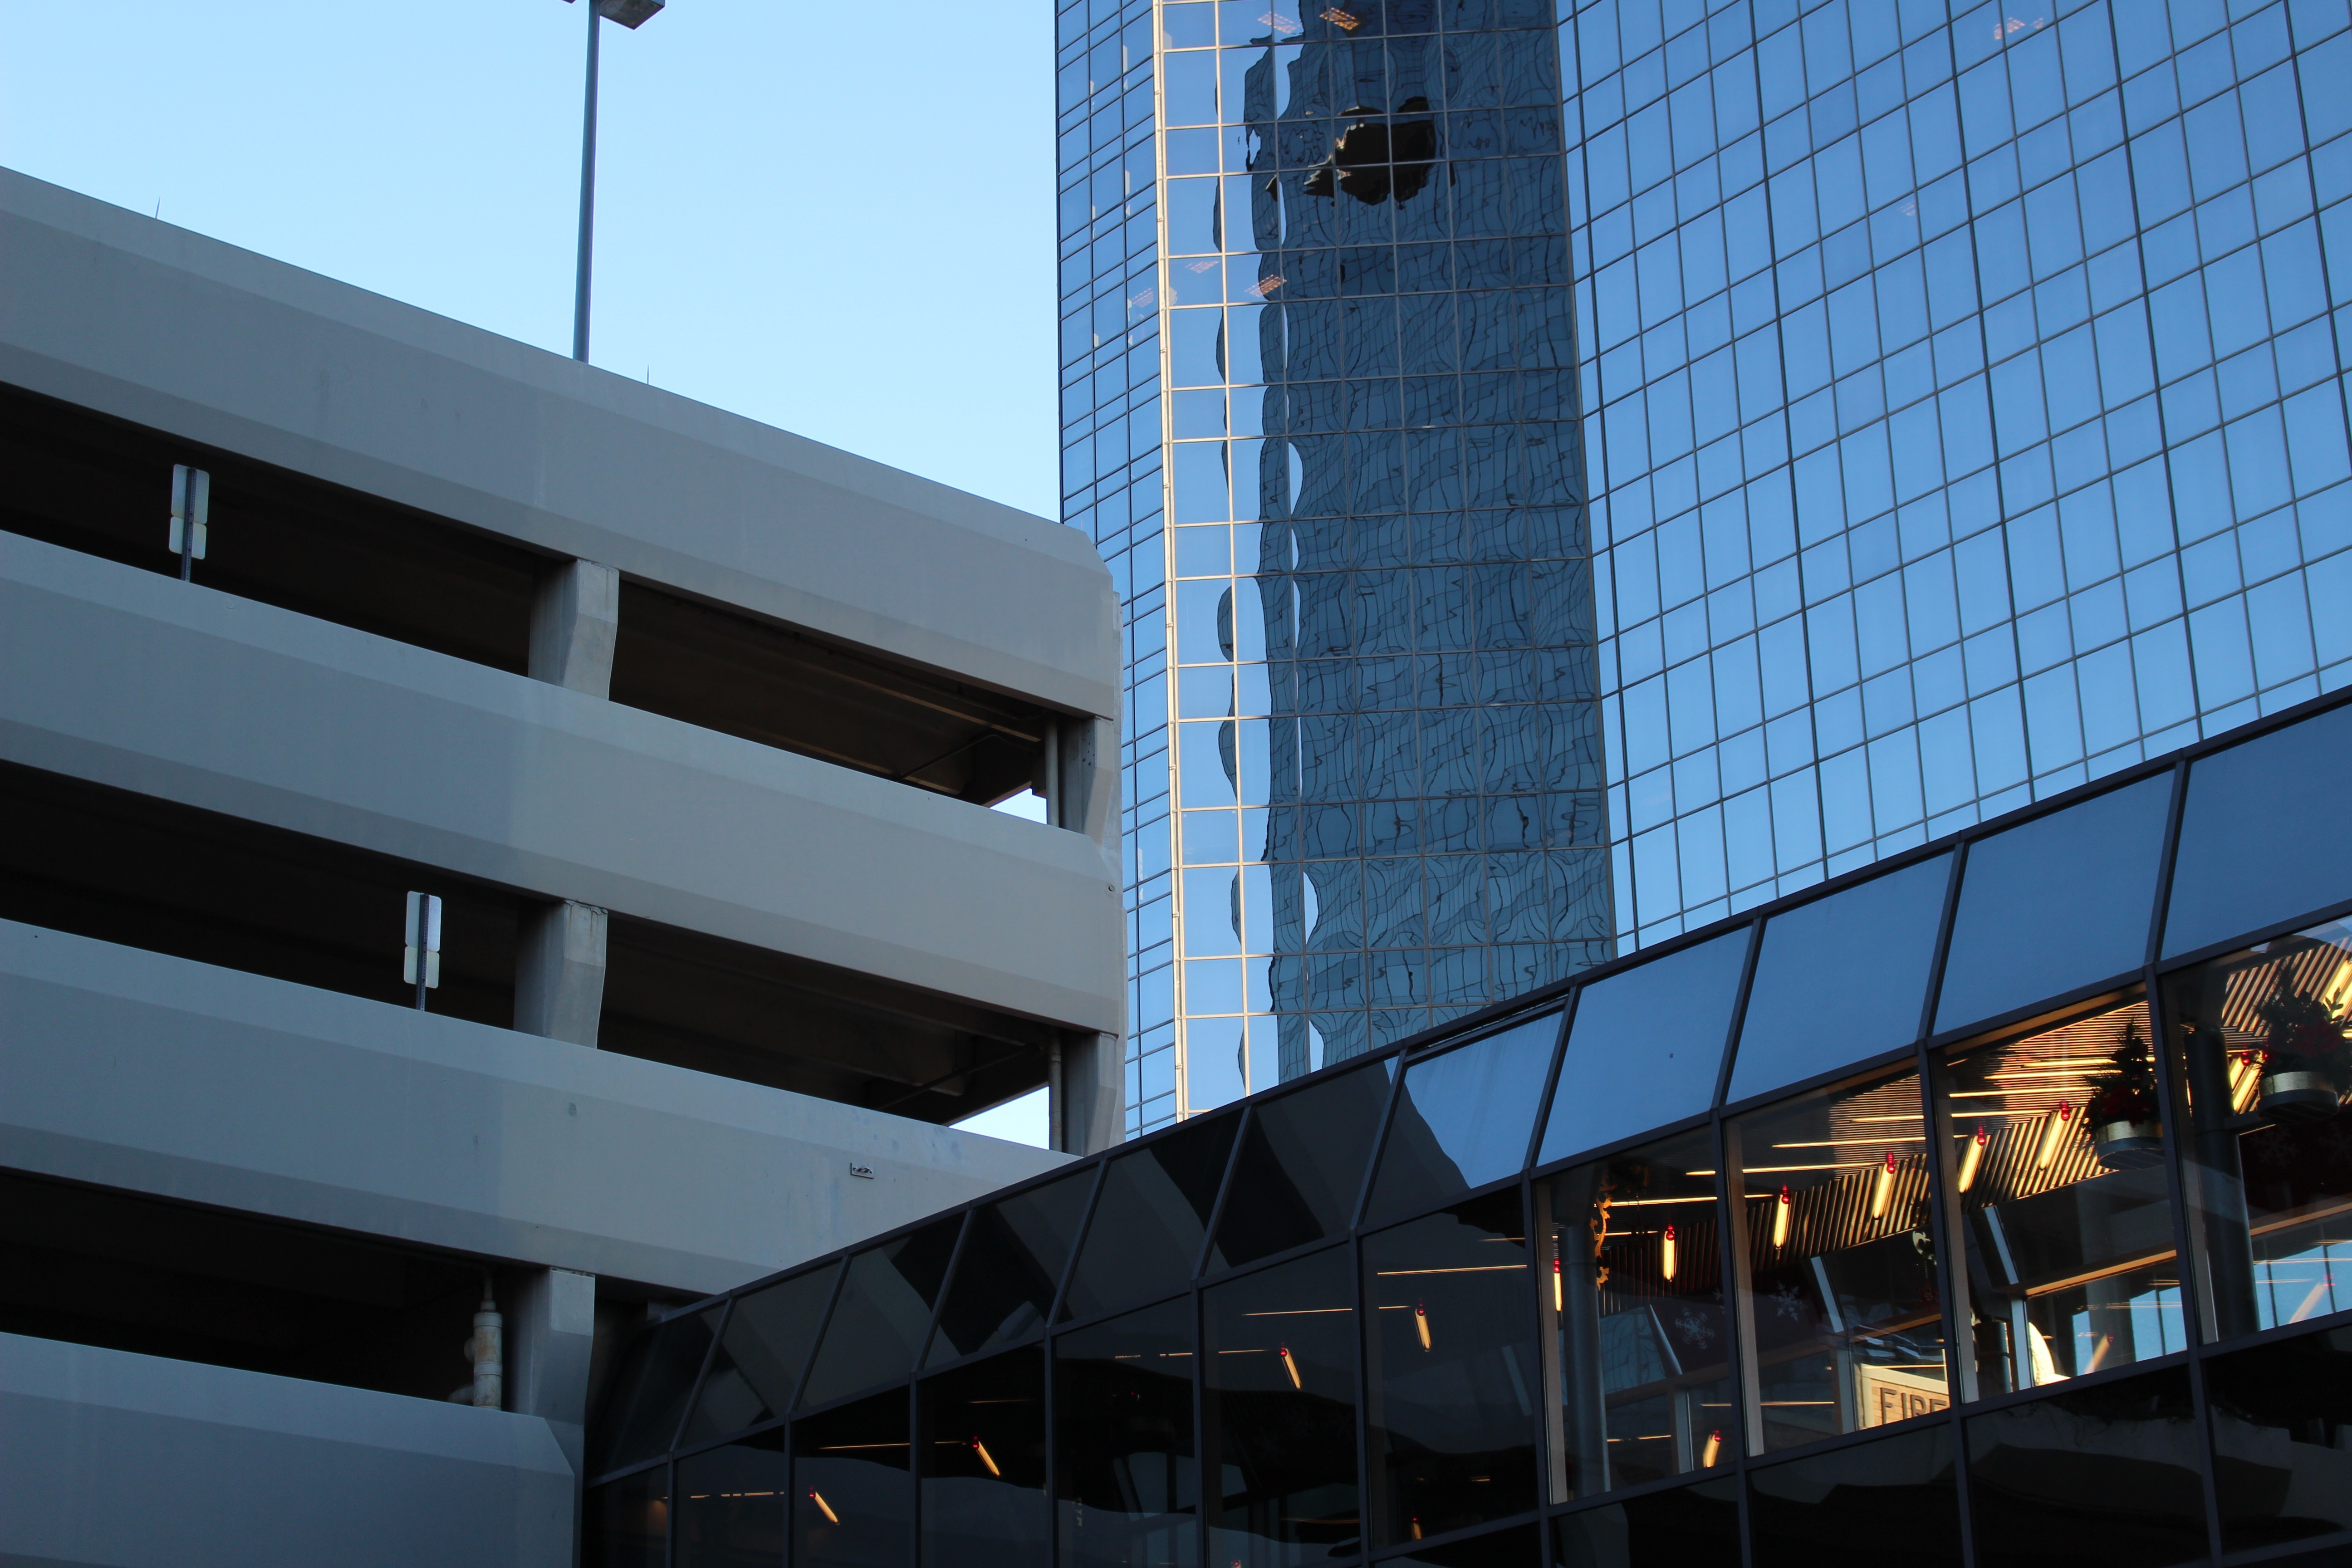
architecture, building, city, skyscraper, downtown, facade, stadium, tower block, headquarters